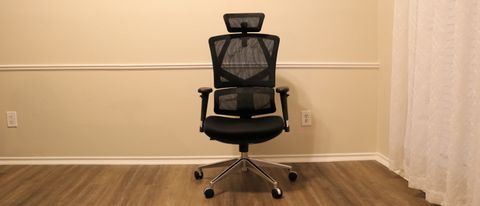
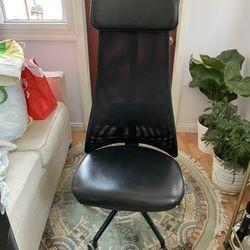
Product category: items_chair
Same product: no